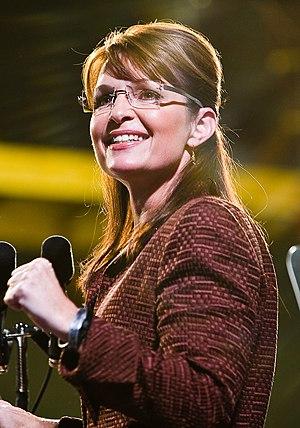
Cet article est une liste des candidats républicains à la vice-présidence des États-Unis, de 1856 à nos jours.